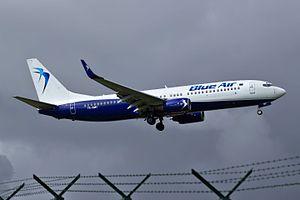
Blue Air est une compagnie aérienne à bas prix roumaine. Elle est classée, en 2010, troisième compagnie aérienne en nombre de sièges proposés pour la desserte de la Roumanie, elle assure des liaisons vers de nombreux aéroports d'Europe principalement à partir de sa base située sur l'aéroport de Bucarest-Henri-Coandă de Bucarest.